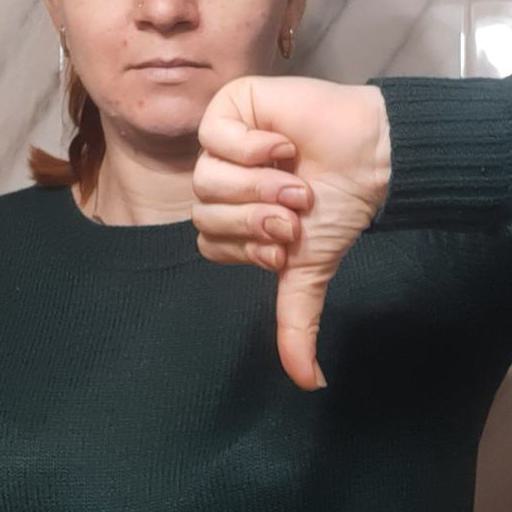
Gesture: dislike